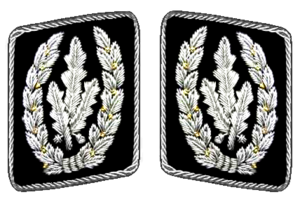
Pattes de col de „Reichsführer-SS“.